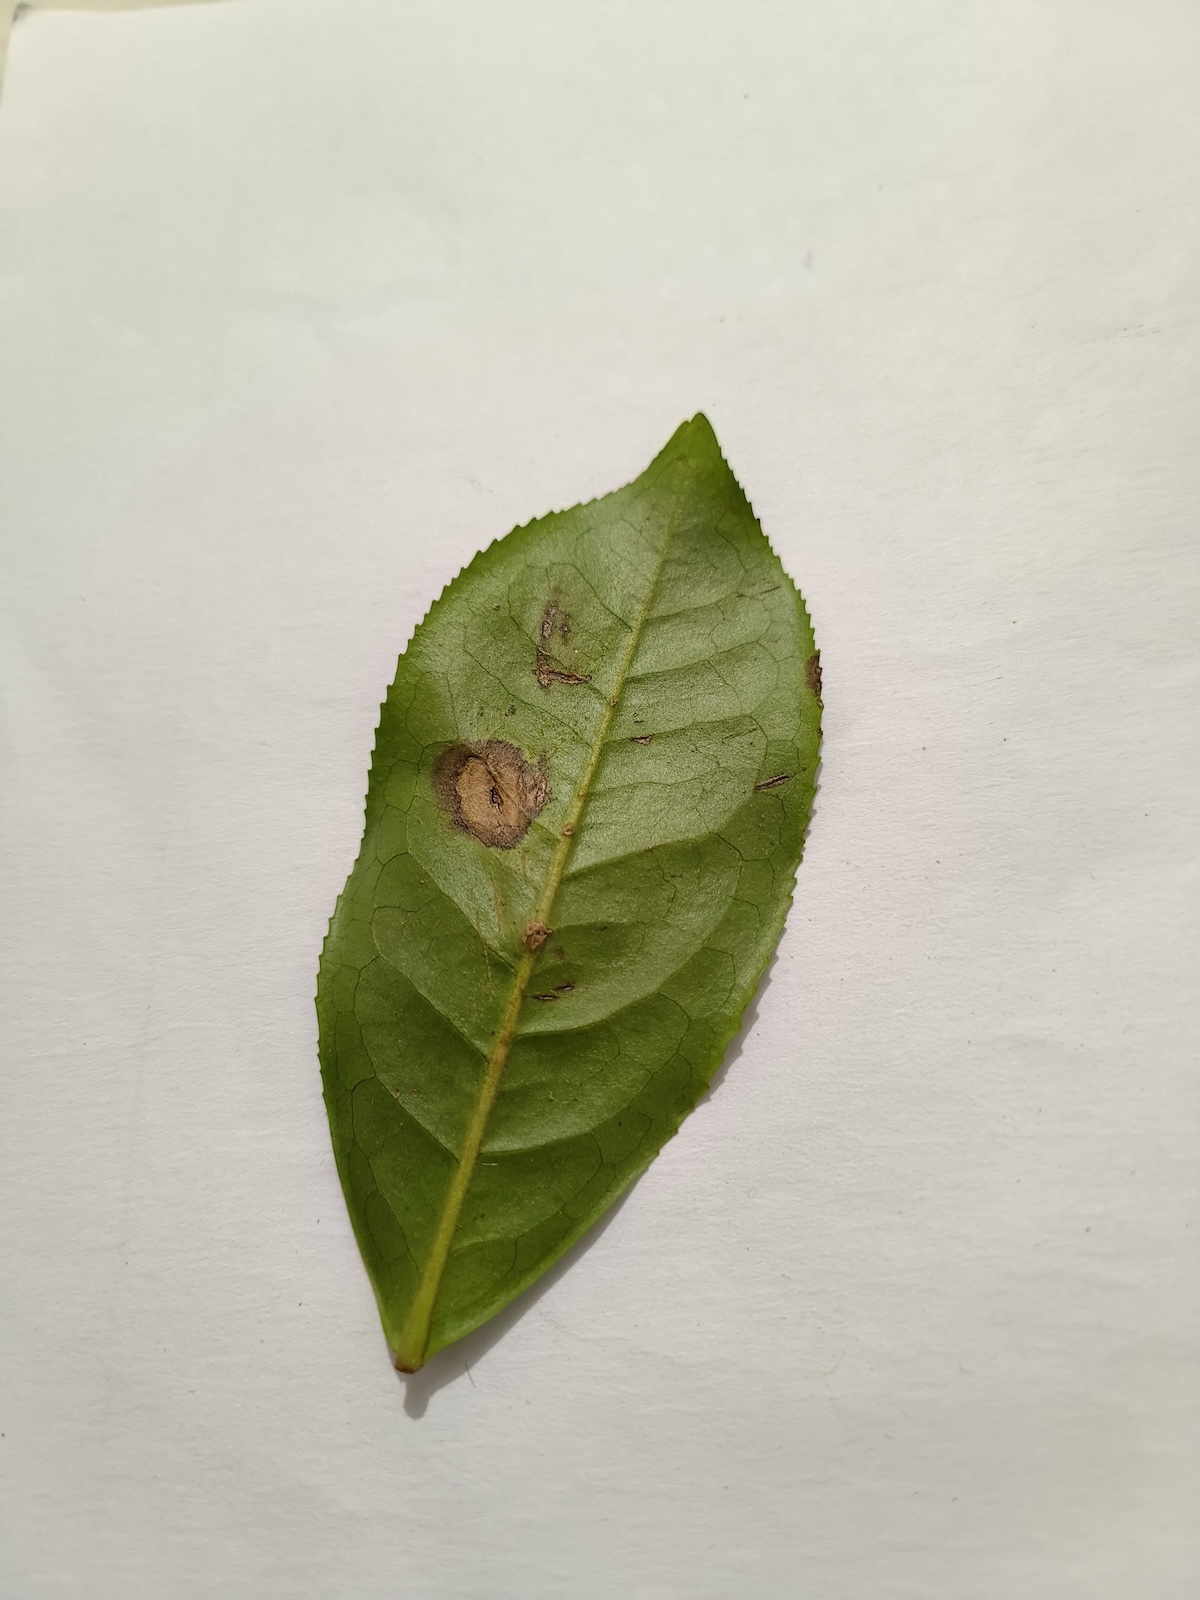
Label: Gray Blight